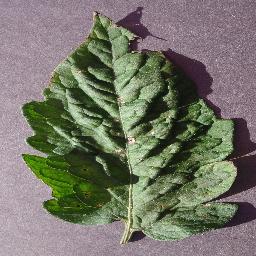
Label: Tomato___Target_Spot